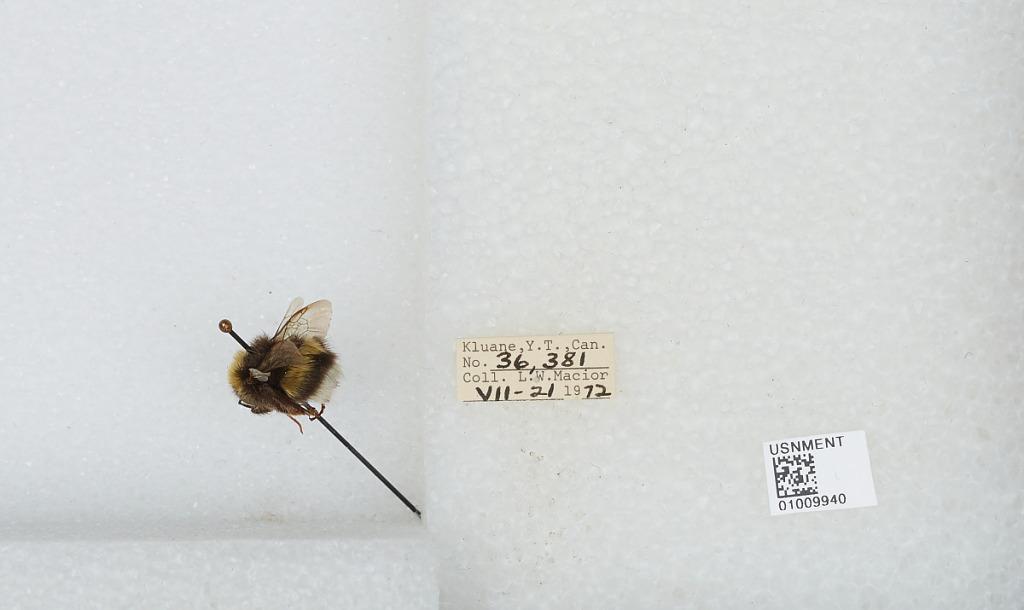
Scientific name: Bombus (Bombus) lucorum (Linnaeus)
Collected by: L. Macior
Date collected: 1972-7-21
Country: Canada
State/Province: Yukon Territory
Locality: Kluane
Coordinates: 60.75, -139.5